Arab American University (Palestine)

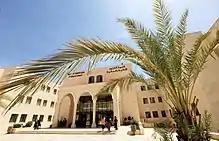
Faculty of Administrative and Financial Sciences

The Faculty of Administrative and Financial Sciences provides the BA programs in: Accounting, Business Administration, Human Resources Management, Financial and Banking Sciences, Marketing, Hospitality and Health Care Management, Management Information System (MIS), Finance and Data Science, and Economics and Islamic Banking.